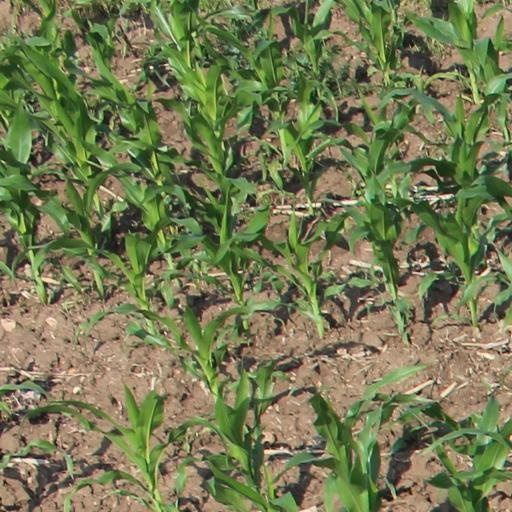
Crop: maize; corn